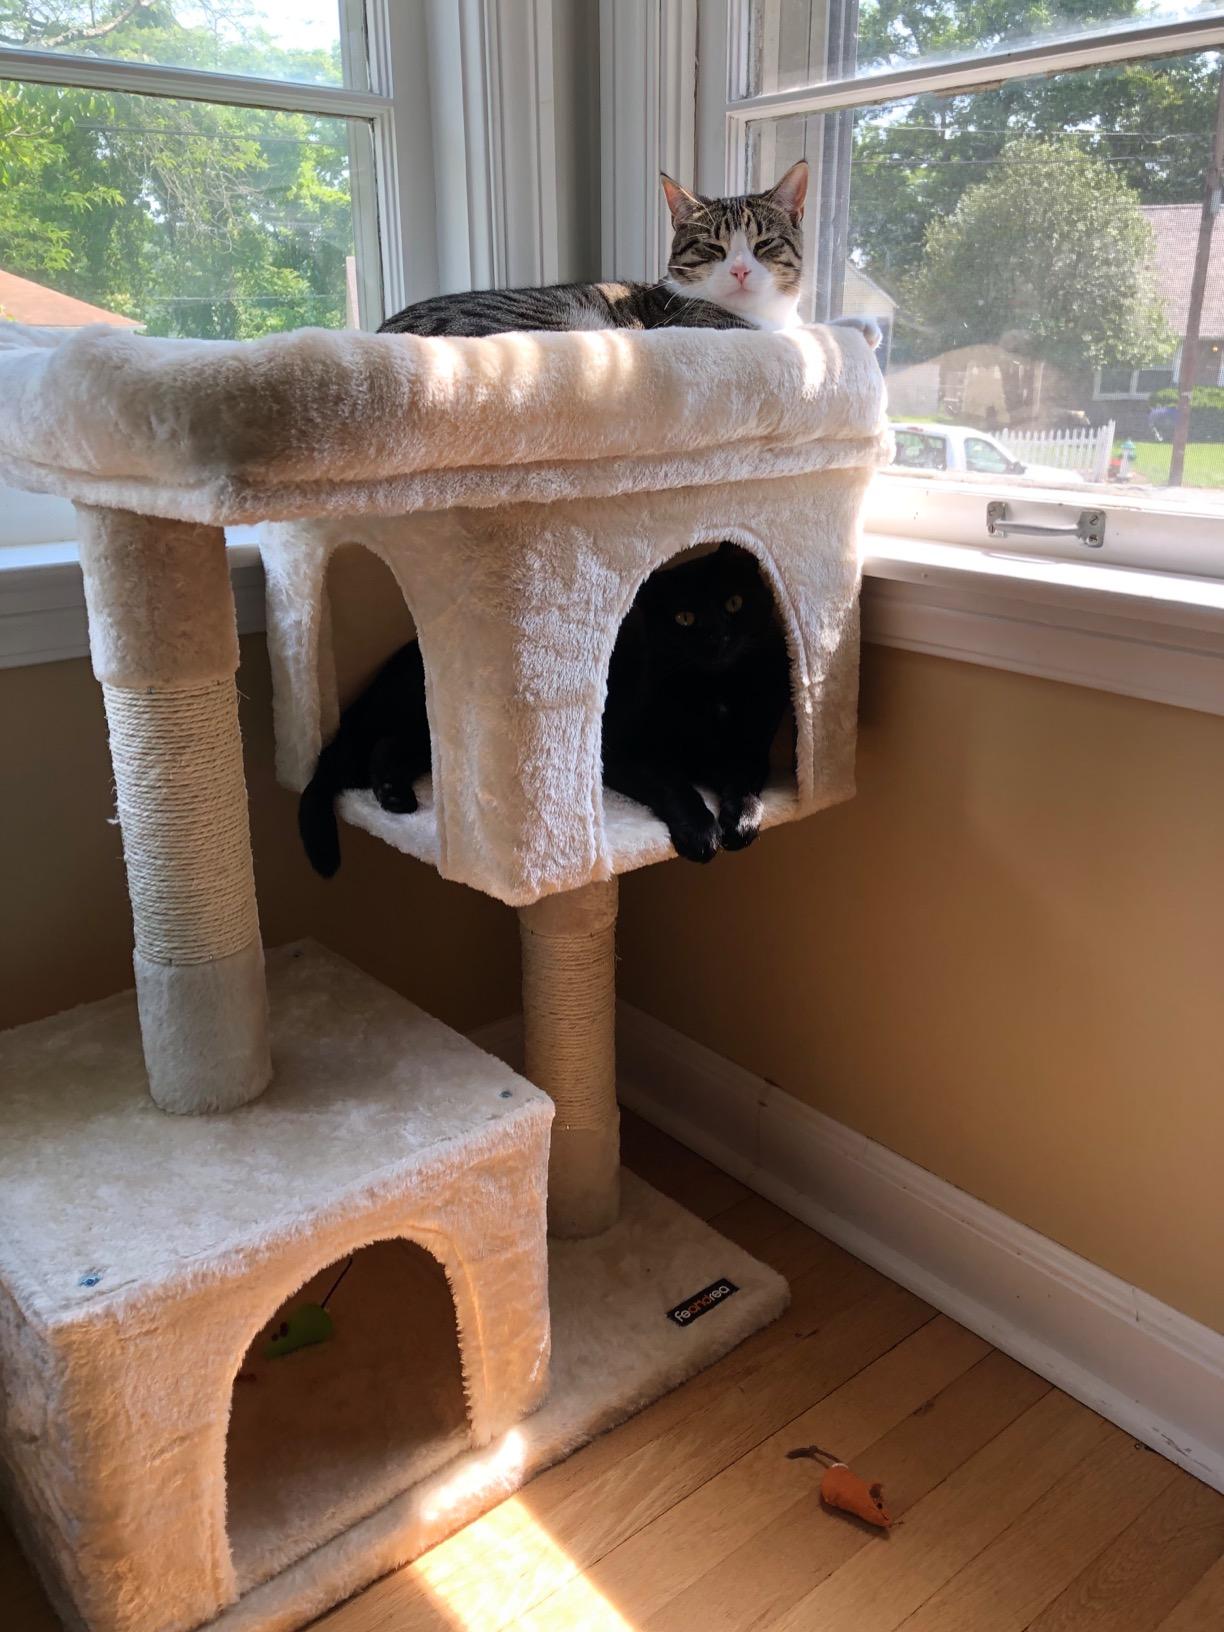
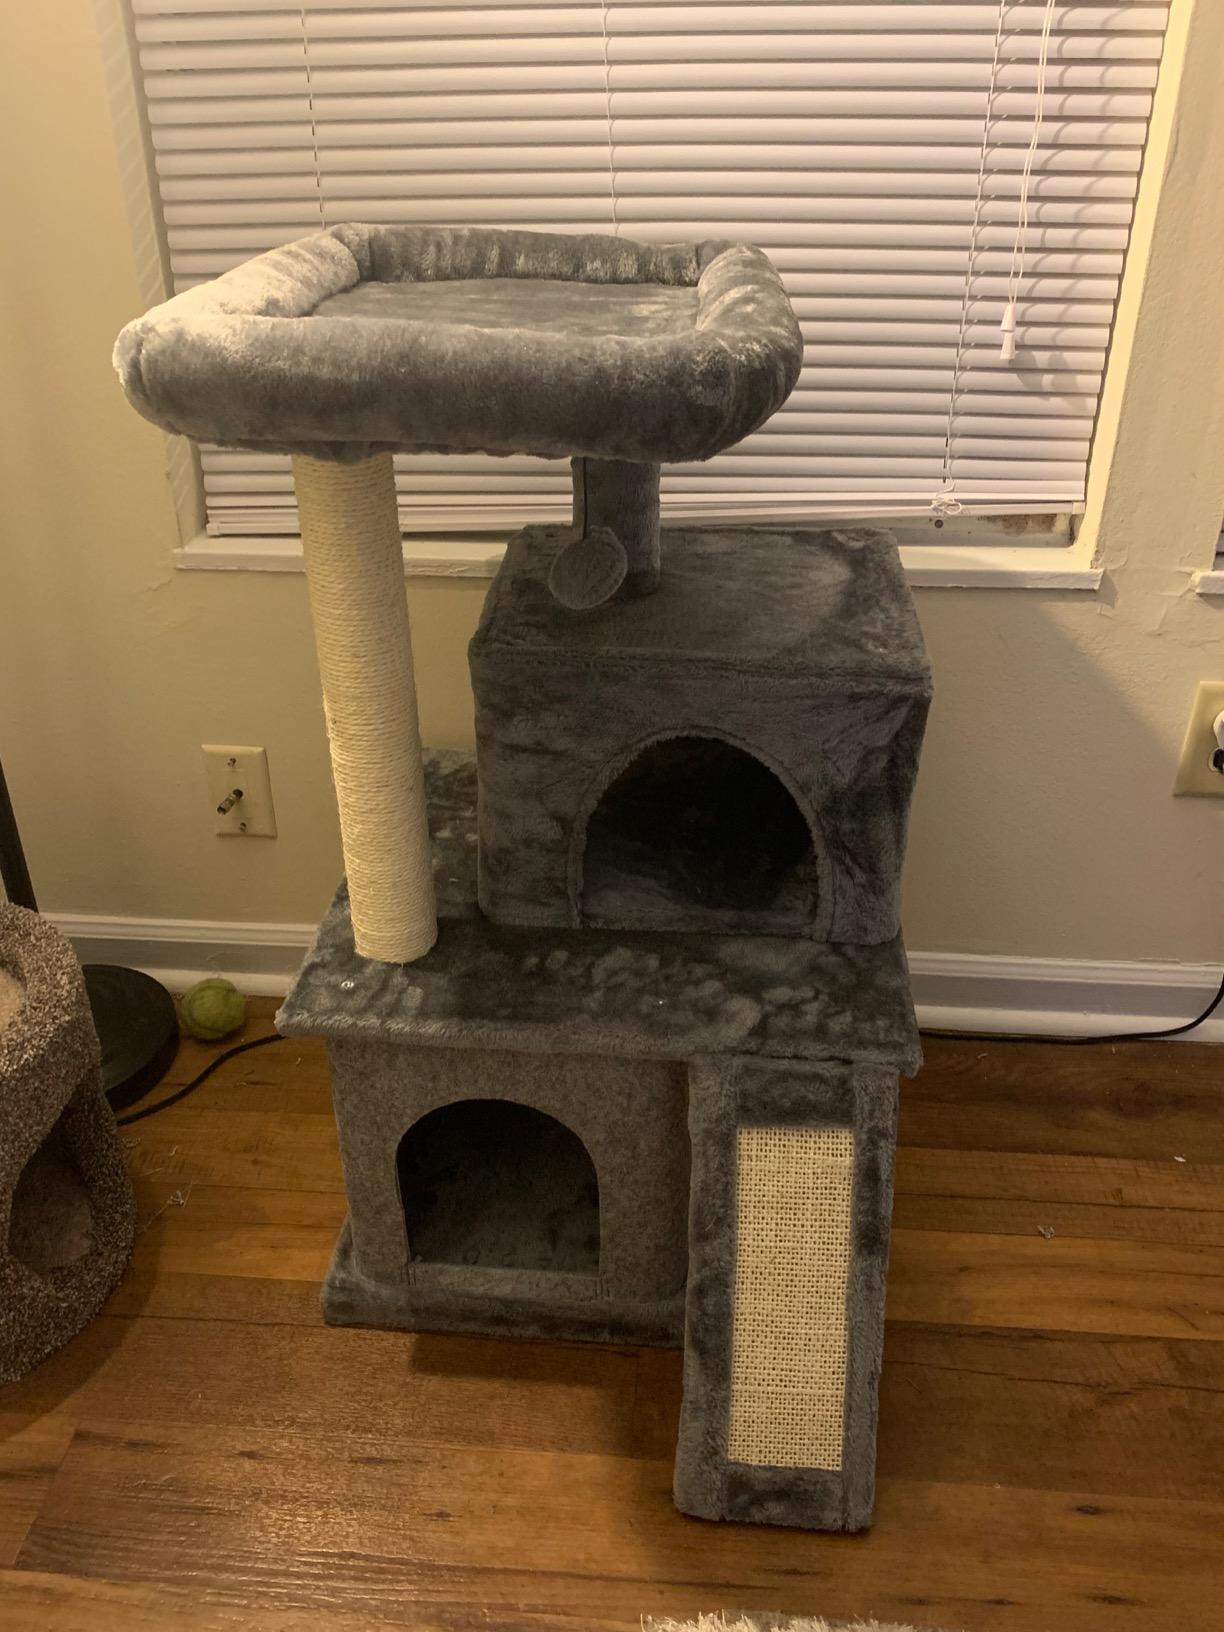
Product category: items_cat tree
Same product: no